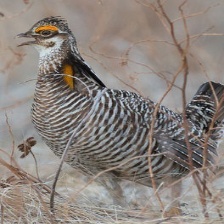
Species: GREATER PRAIRIE CHICKEN
Scientific name: TYMPANUCHUS CUPIDO